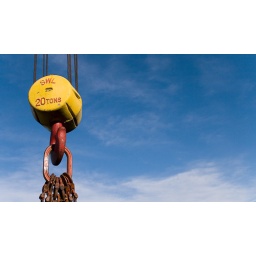
Crane hook - I liked the yellow against the blue sky.